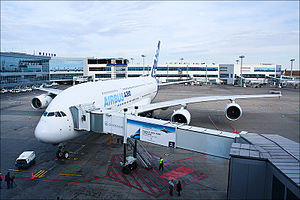
Moskva-Domodedovo Internationale Lufthavn / Galleri
Moskva-Domodedovo Internationale Lufthavn er en international lufthavn i Rusland. Den er beliggende en kilometer vest for Domodedovo i Moskva oblast, 42 km sydøst fra centrum af landets hovedstad Moskva.